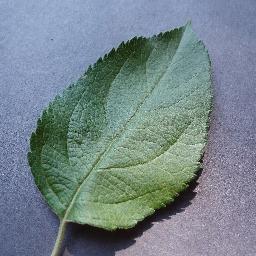
Label: Apple___healthy